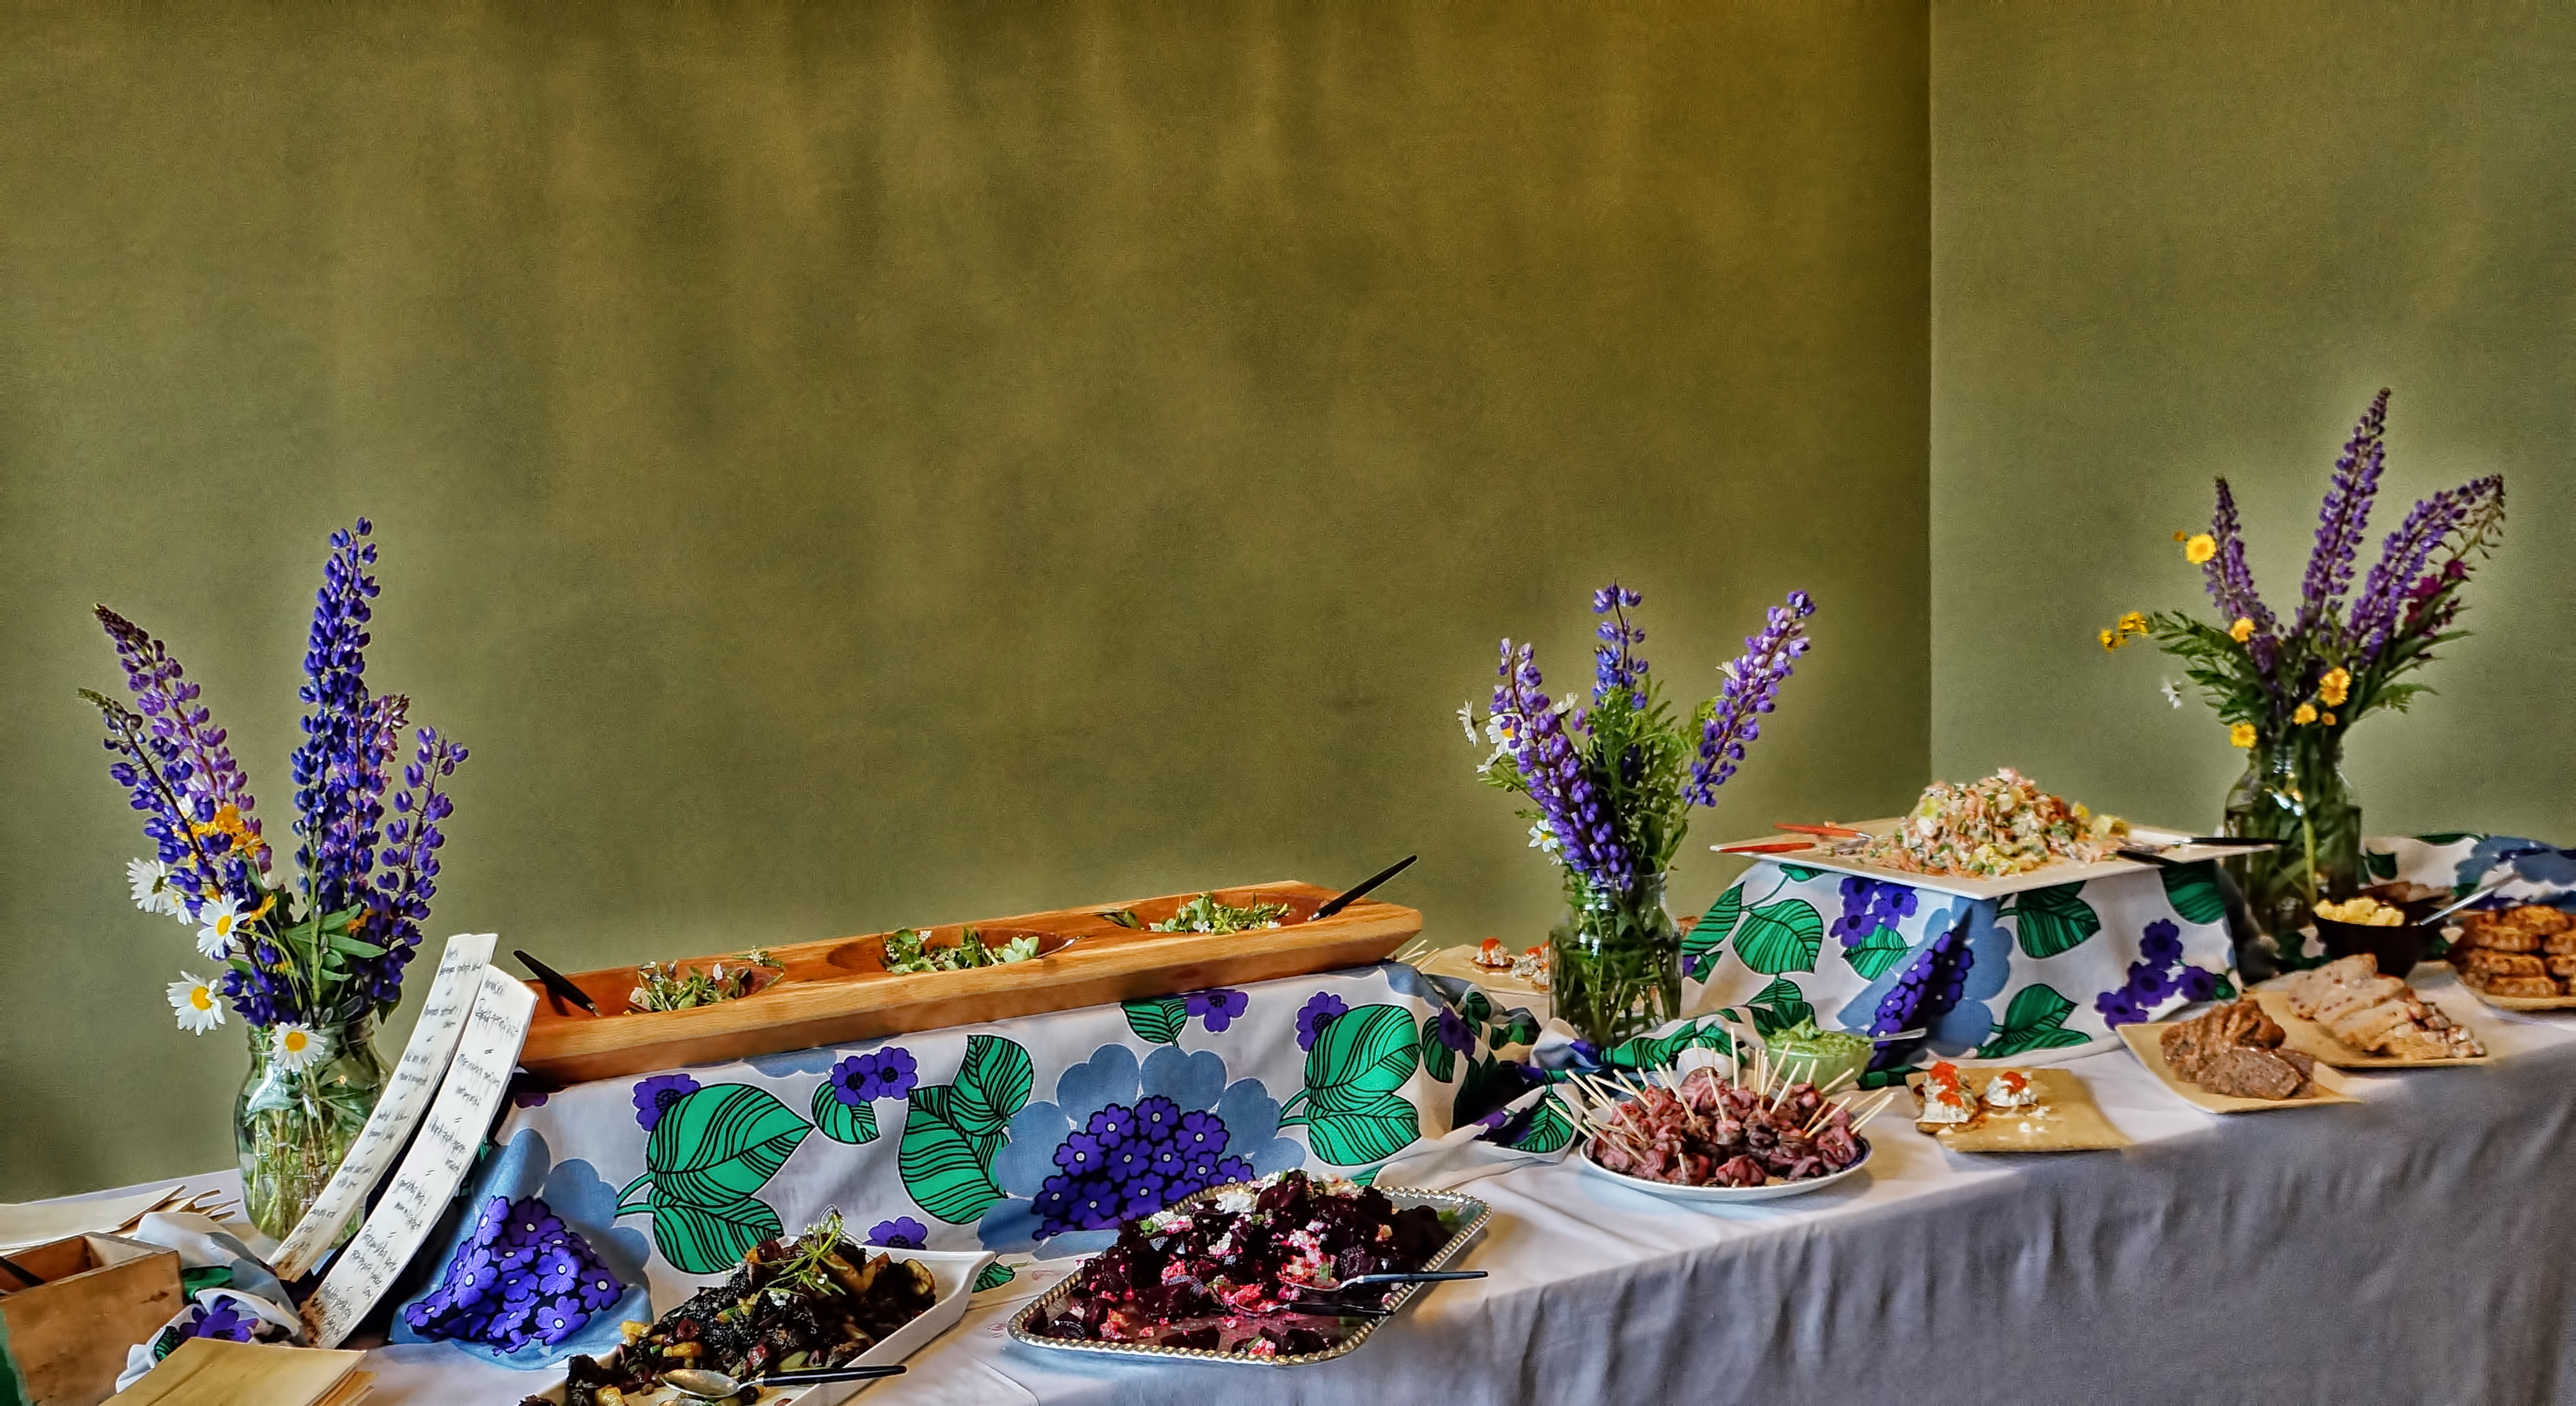
table, flower, summer, spring, color, painting, art, sony, finland, helsinki, banquet, alpha, floristry, 3000, ilce, ilce3000, 3000k, ilce3000k